Lyubov Morgunova

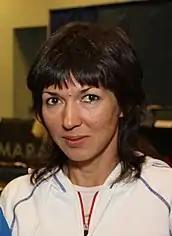

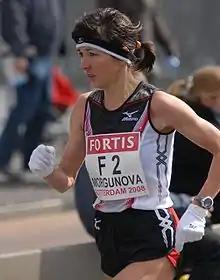

Lyubov Vasilyevna Morgunova (born 14 January 1971 in Tatarstan) is a long-distance runner from Russia. She represented her native country at the 2000 Summer Olympics, finishing in 23rd place. Morgunova set her personal best in the same year, clocking 2:26:33.